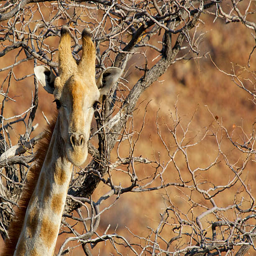
close up of a lone giraffe against dried tree branches